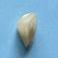
Maize quality: Bad